Turkish salvar

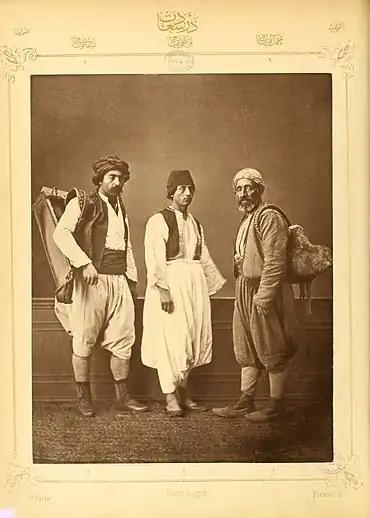
Men wearing salvar in Istanbul in 1873, studio photo

Turkish şalvar (pronounced shalvar, Turkish: ), Turkish trousers or dimiye are traditional baggy trousers gathered in tightly at the ankle. They are part of Turkish folk dress.